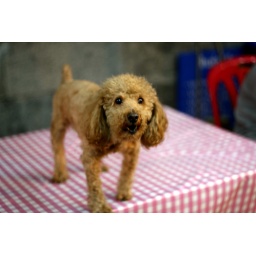
cute dog that we spotted while stranded in the rain